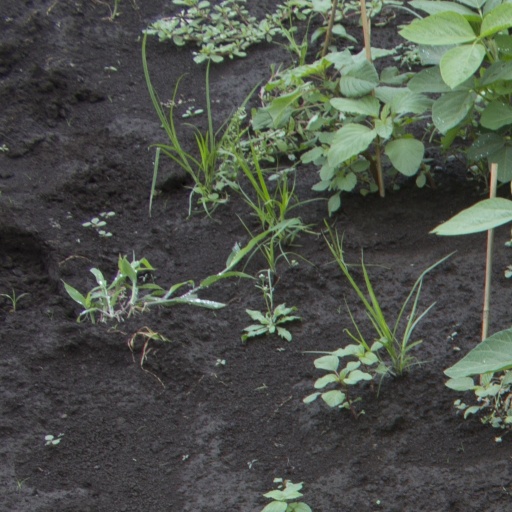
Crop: soybean